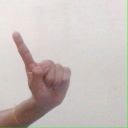
अक्षर: ए